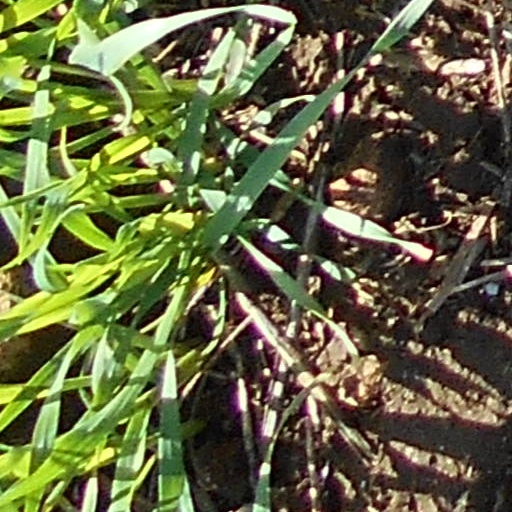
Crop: wheat